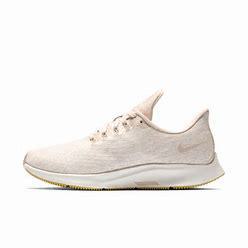
Brand: Nike
Model: Air Zoom Pegasus 35